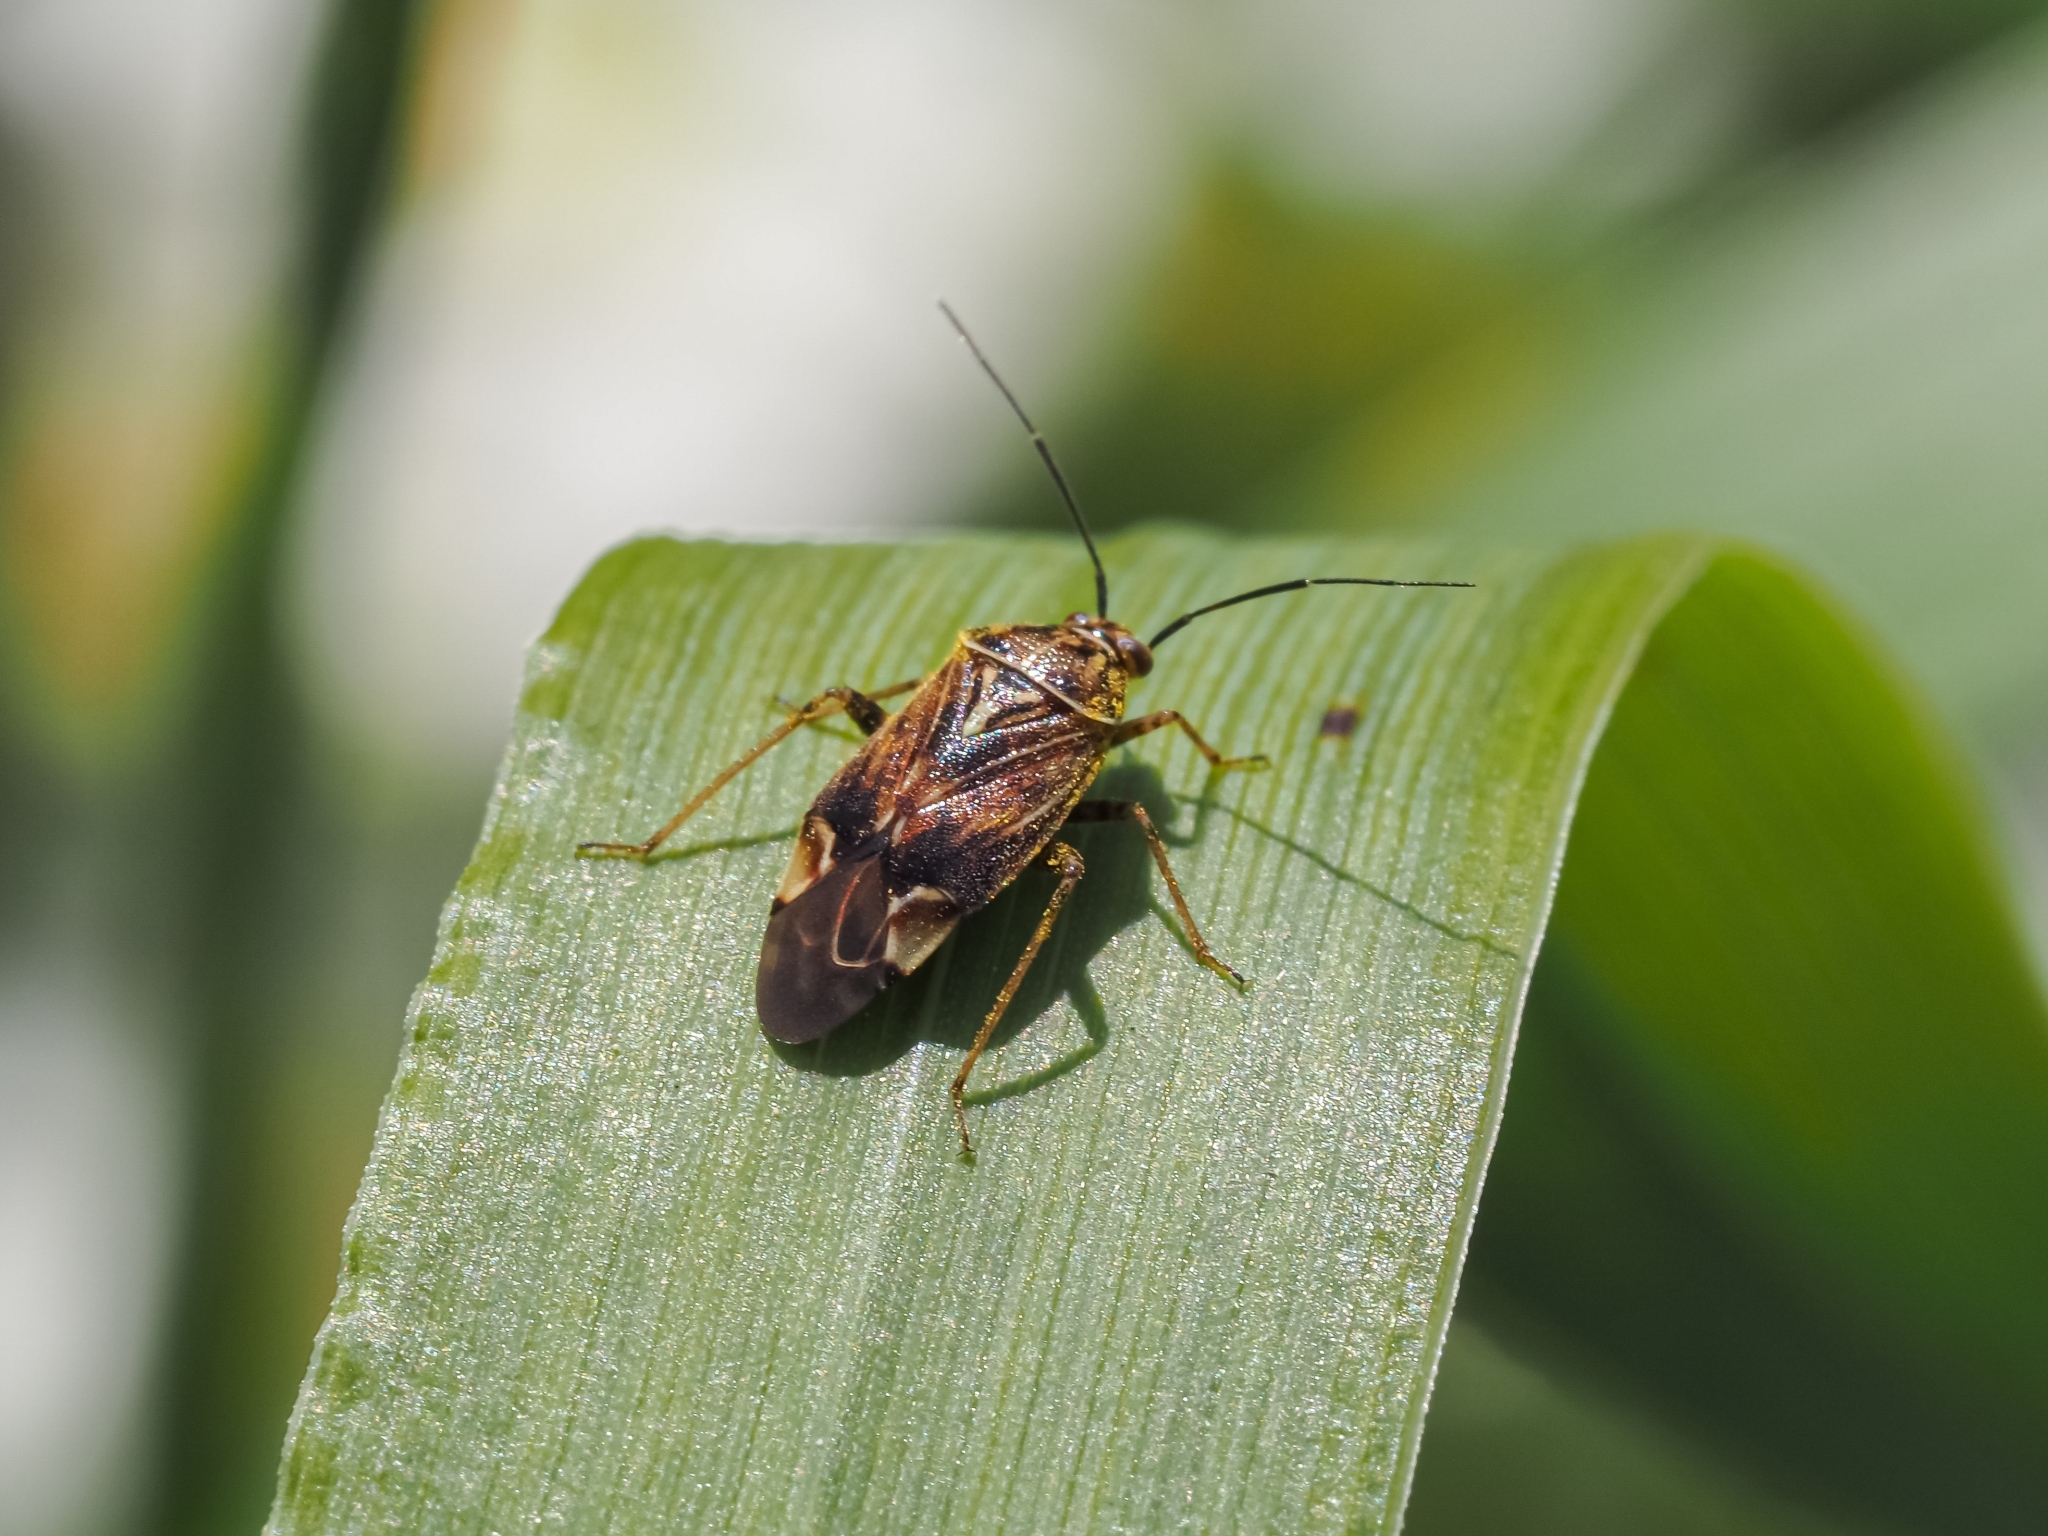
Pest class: lygus_bug